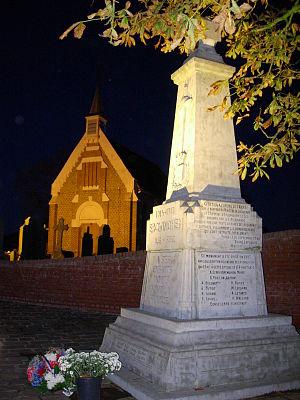
Eglise Saint-Vaast et le Monument aux Morts
Erquinghem-le-Sec est une commune française, située dans le département du Nord en région Hauts-de-France. Elle fait partie de la Métropole européenne de Lille.